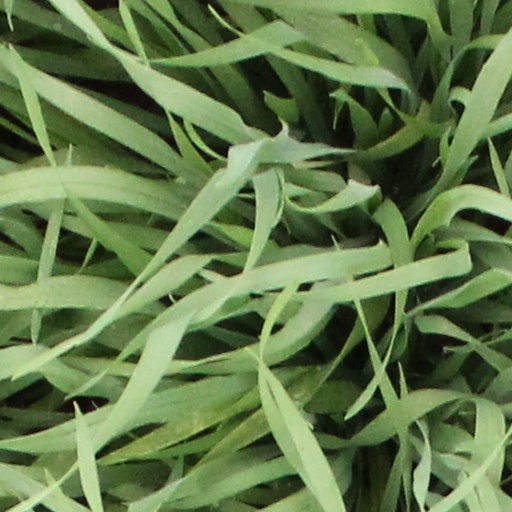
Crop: wheat